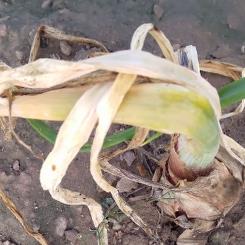
Crop: Onion
Condition: fusarium-d